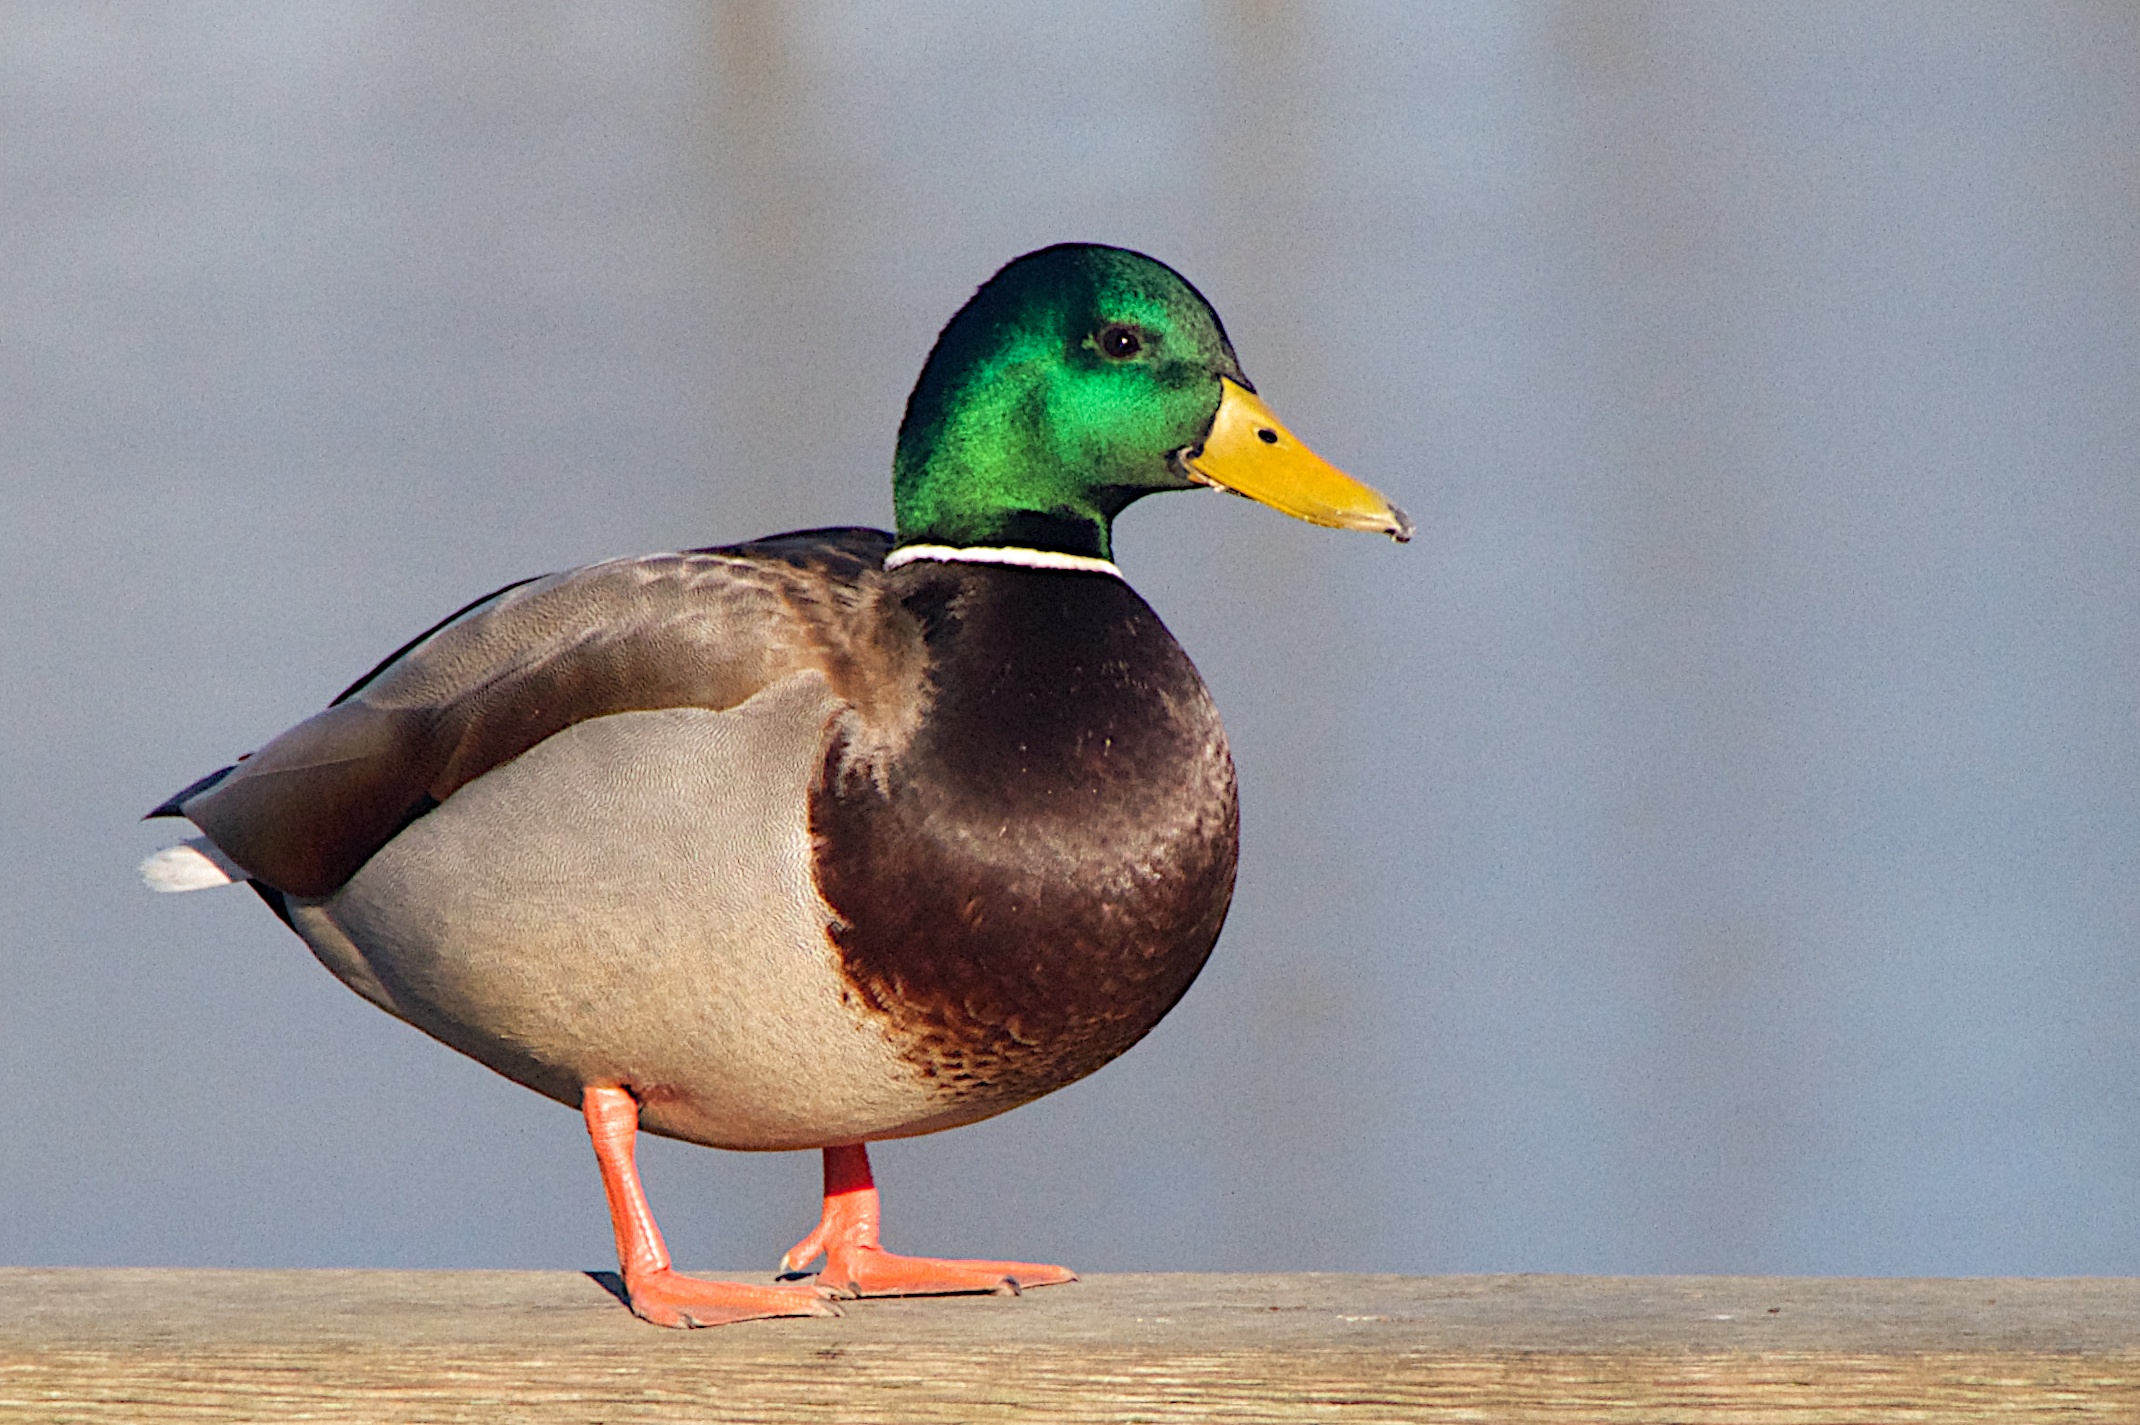
bird, wildlife, beak, fauna, poultry, duck, vertebrate, waterfowl, water bird, mallard, canard, ducks geese and swans